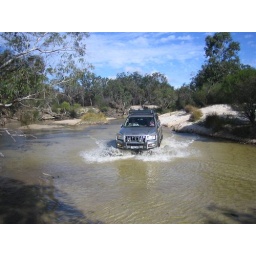
car in water